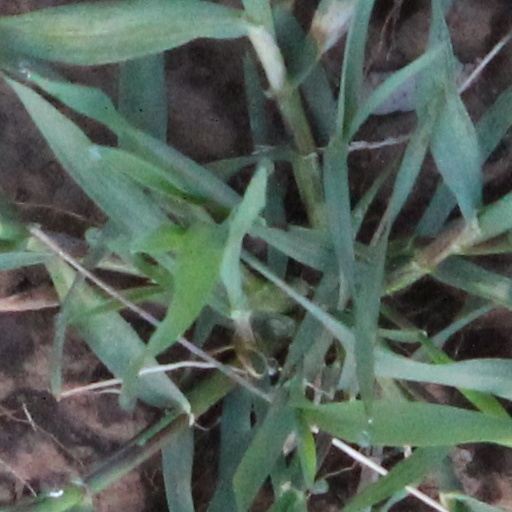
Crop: wheat